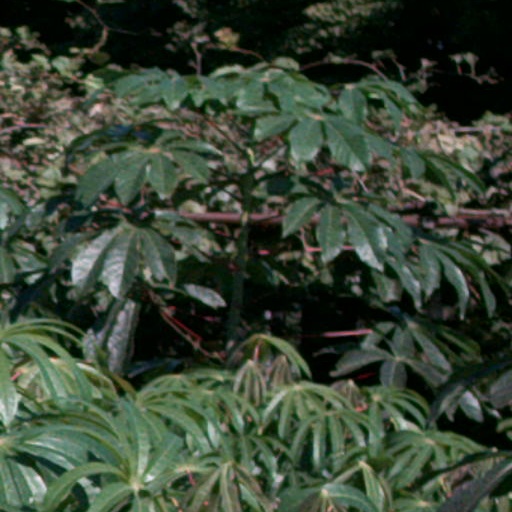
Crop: cassava